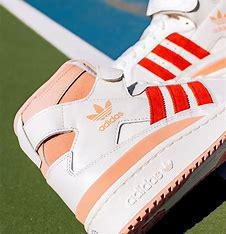
Brand: Adidas
Model: Forum